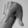
ASL letter: Q